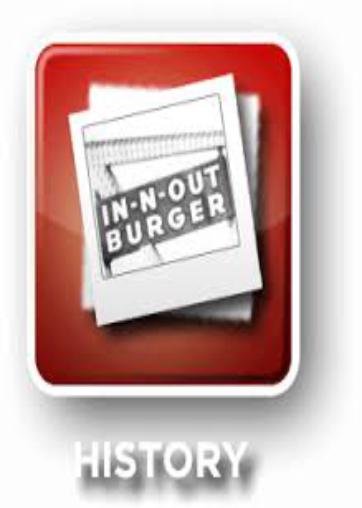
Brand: In-N-Out Burger
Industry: Food